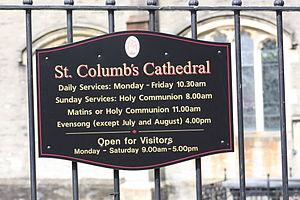
La cathédrale Saint-Colomba de Derry est une cathédrale anglicane du Royaume-Uni, située en Irlande du Nord. Elle est dédiée à saint Colomba, l’un des douze apôtres de l’Irlande, qui a apporté le christianisme dans la région avant de s’exiler vers l’Écosse pour y introduire le christianisme.